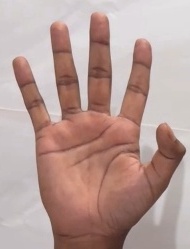
ASL sign: 5